2015 Red Bull Frozen Rush

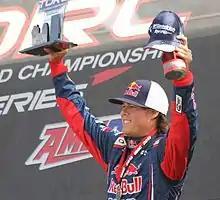
Winner Bryce Menzies

The race featured nine drivers and Bryce Menzies battled his teammate Ricky Johnson in the finals. Johnson had the hole shot but he landed sideways at the over/under costing him a lot of time. Menzies took the lead and maintained it for the remaining six laps to win.